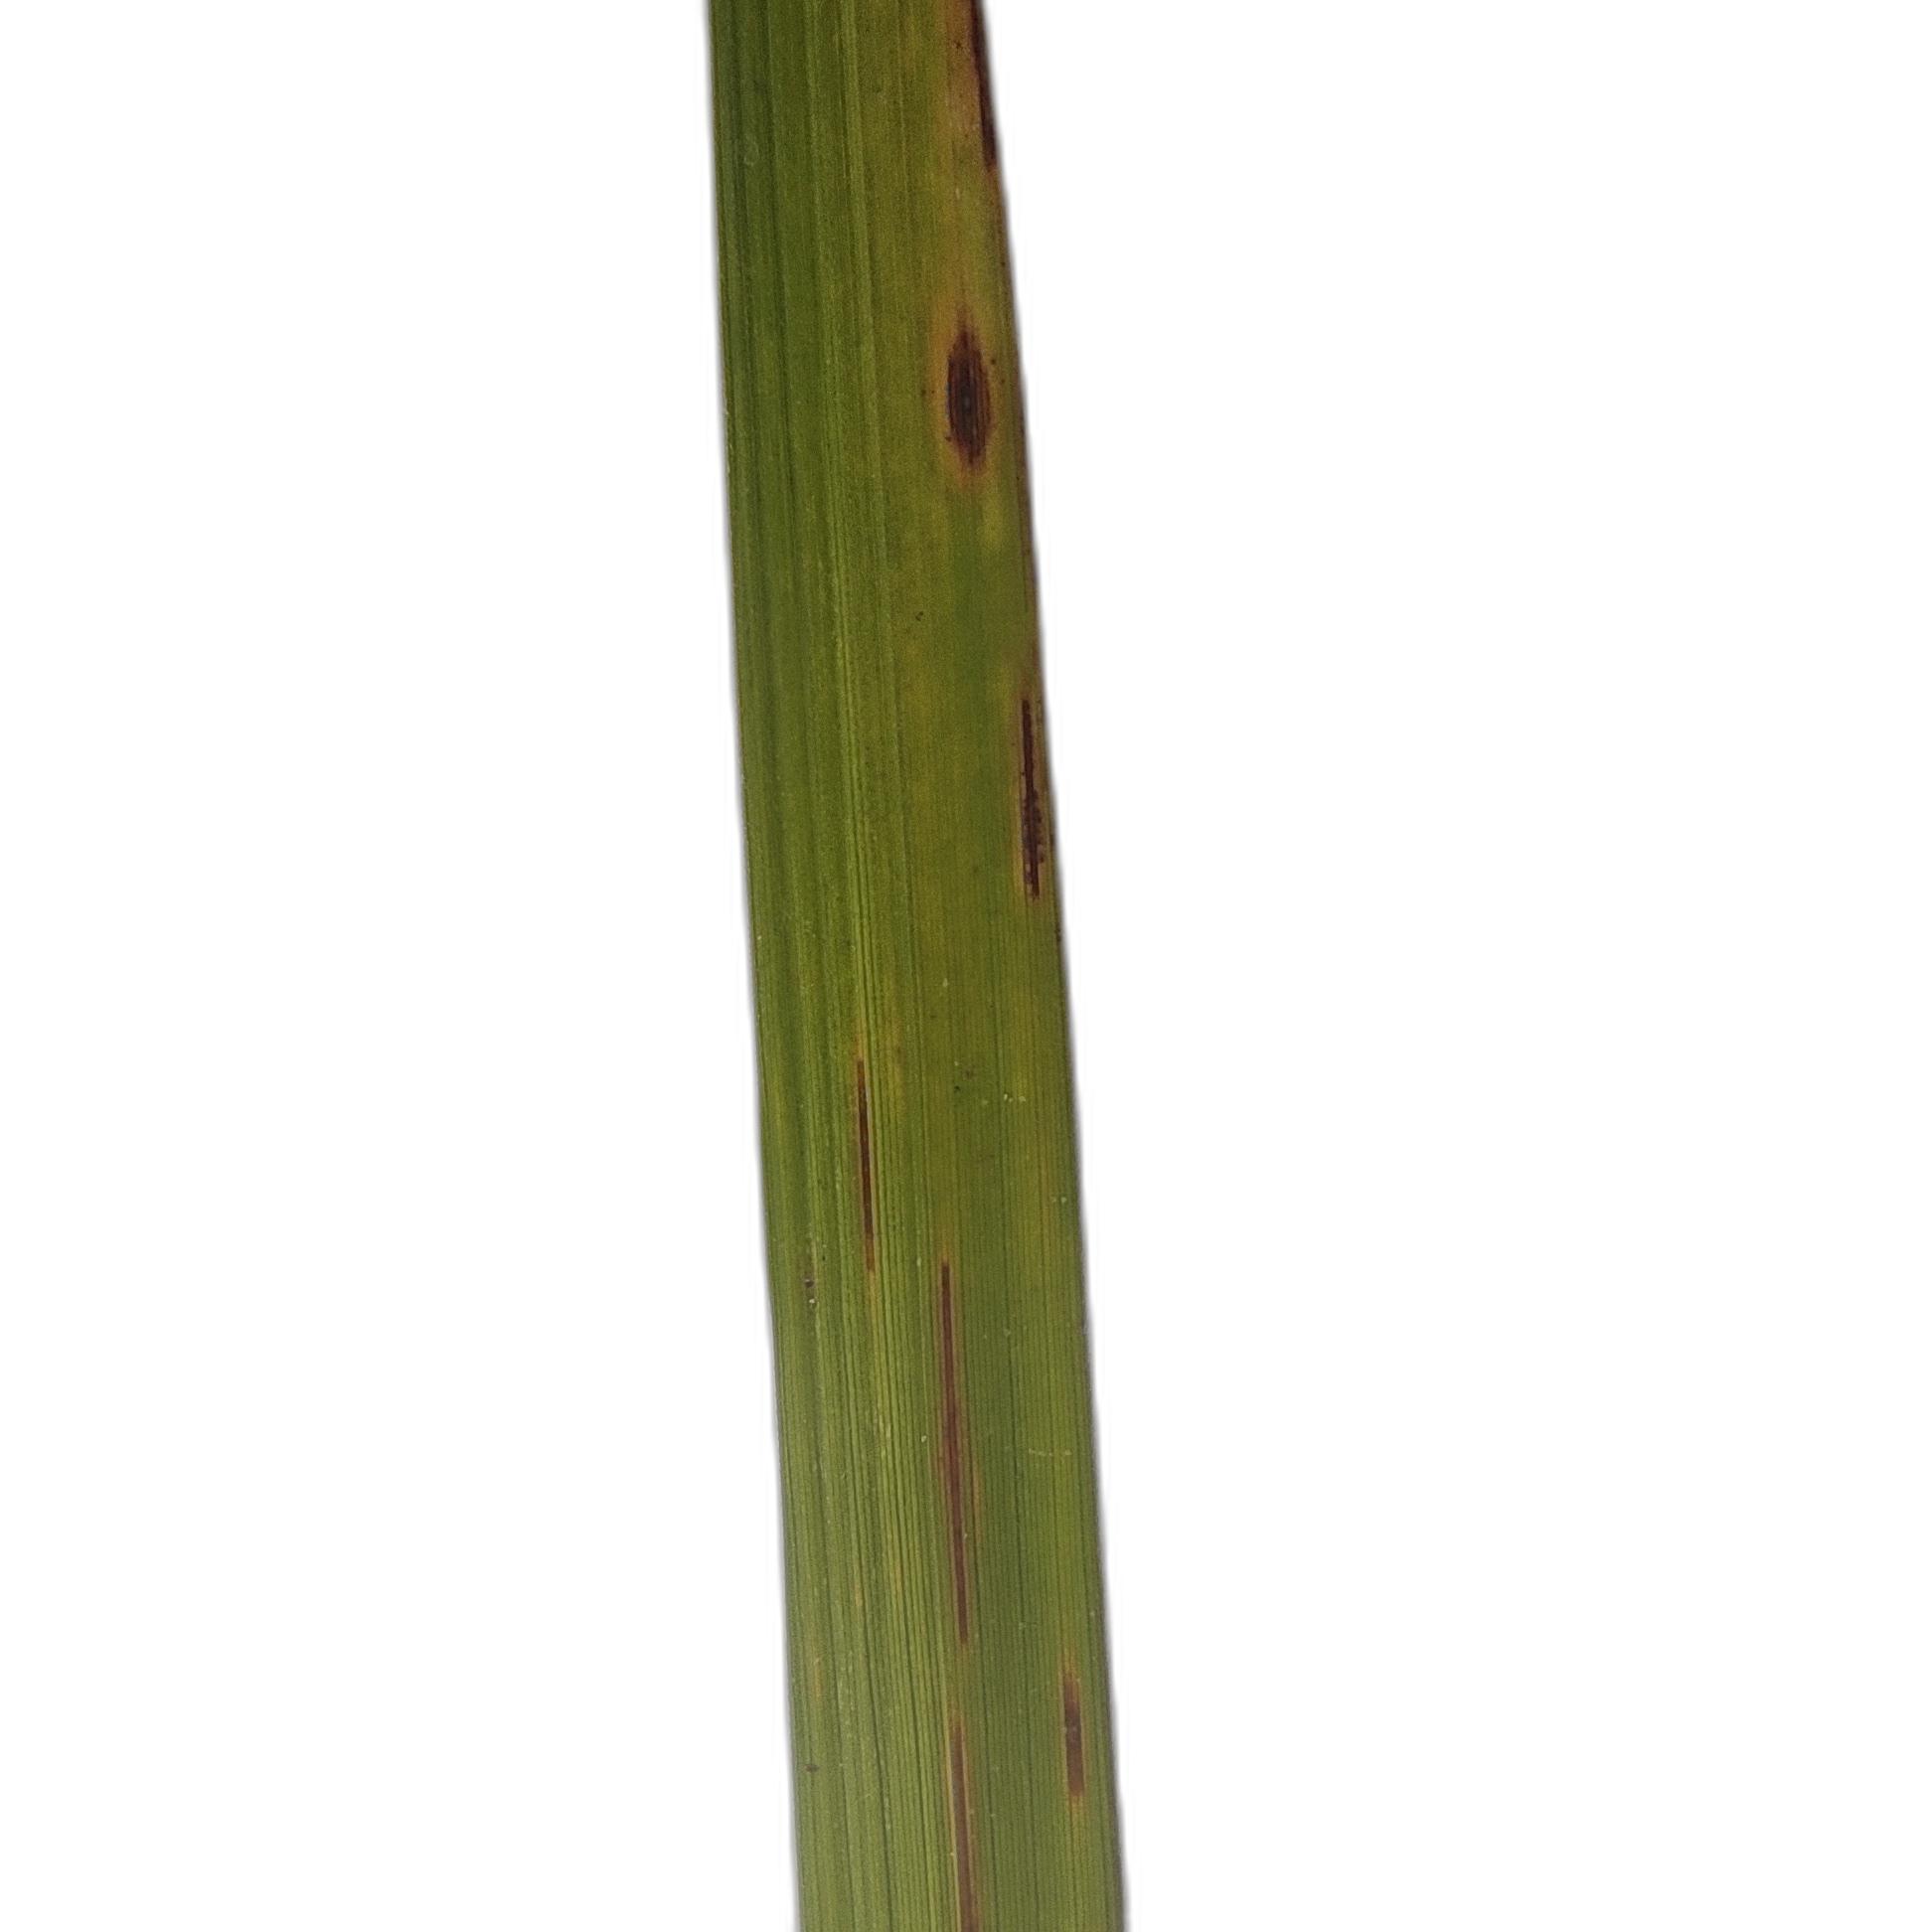
Label: Rice Blast